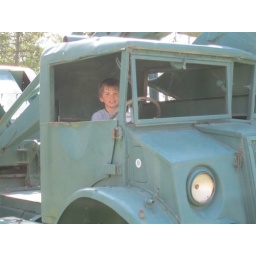
Jake in an old highway truck, Watson Lake sign forest